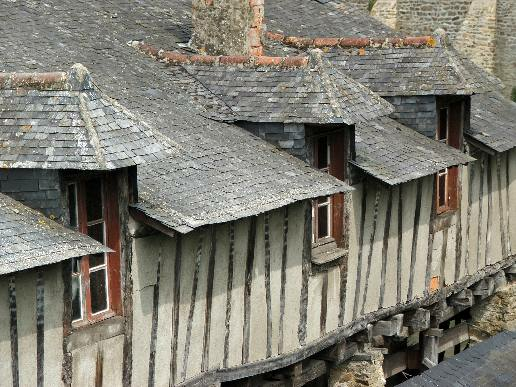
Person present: No